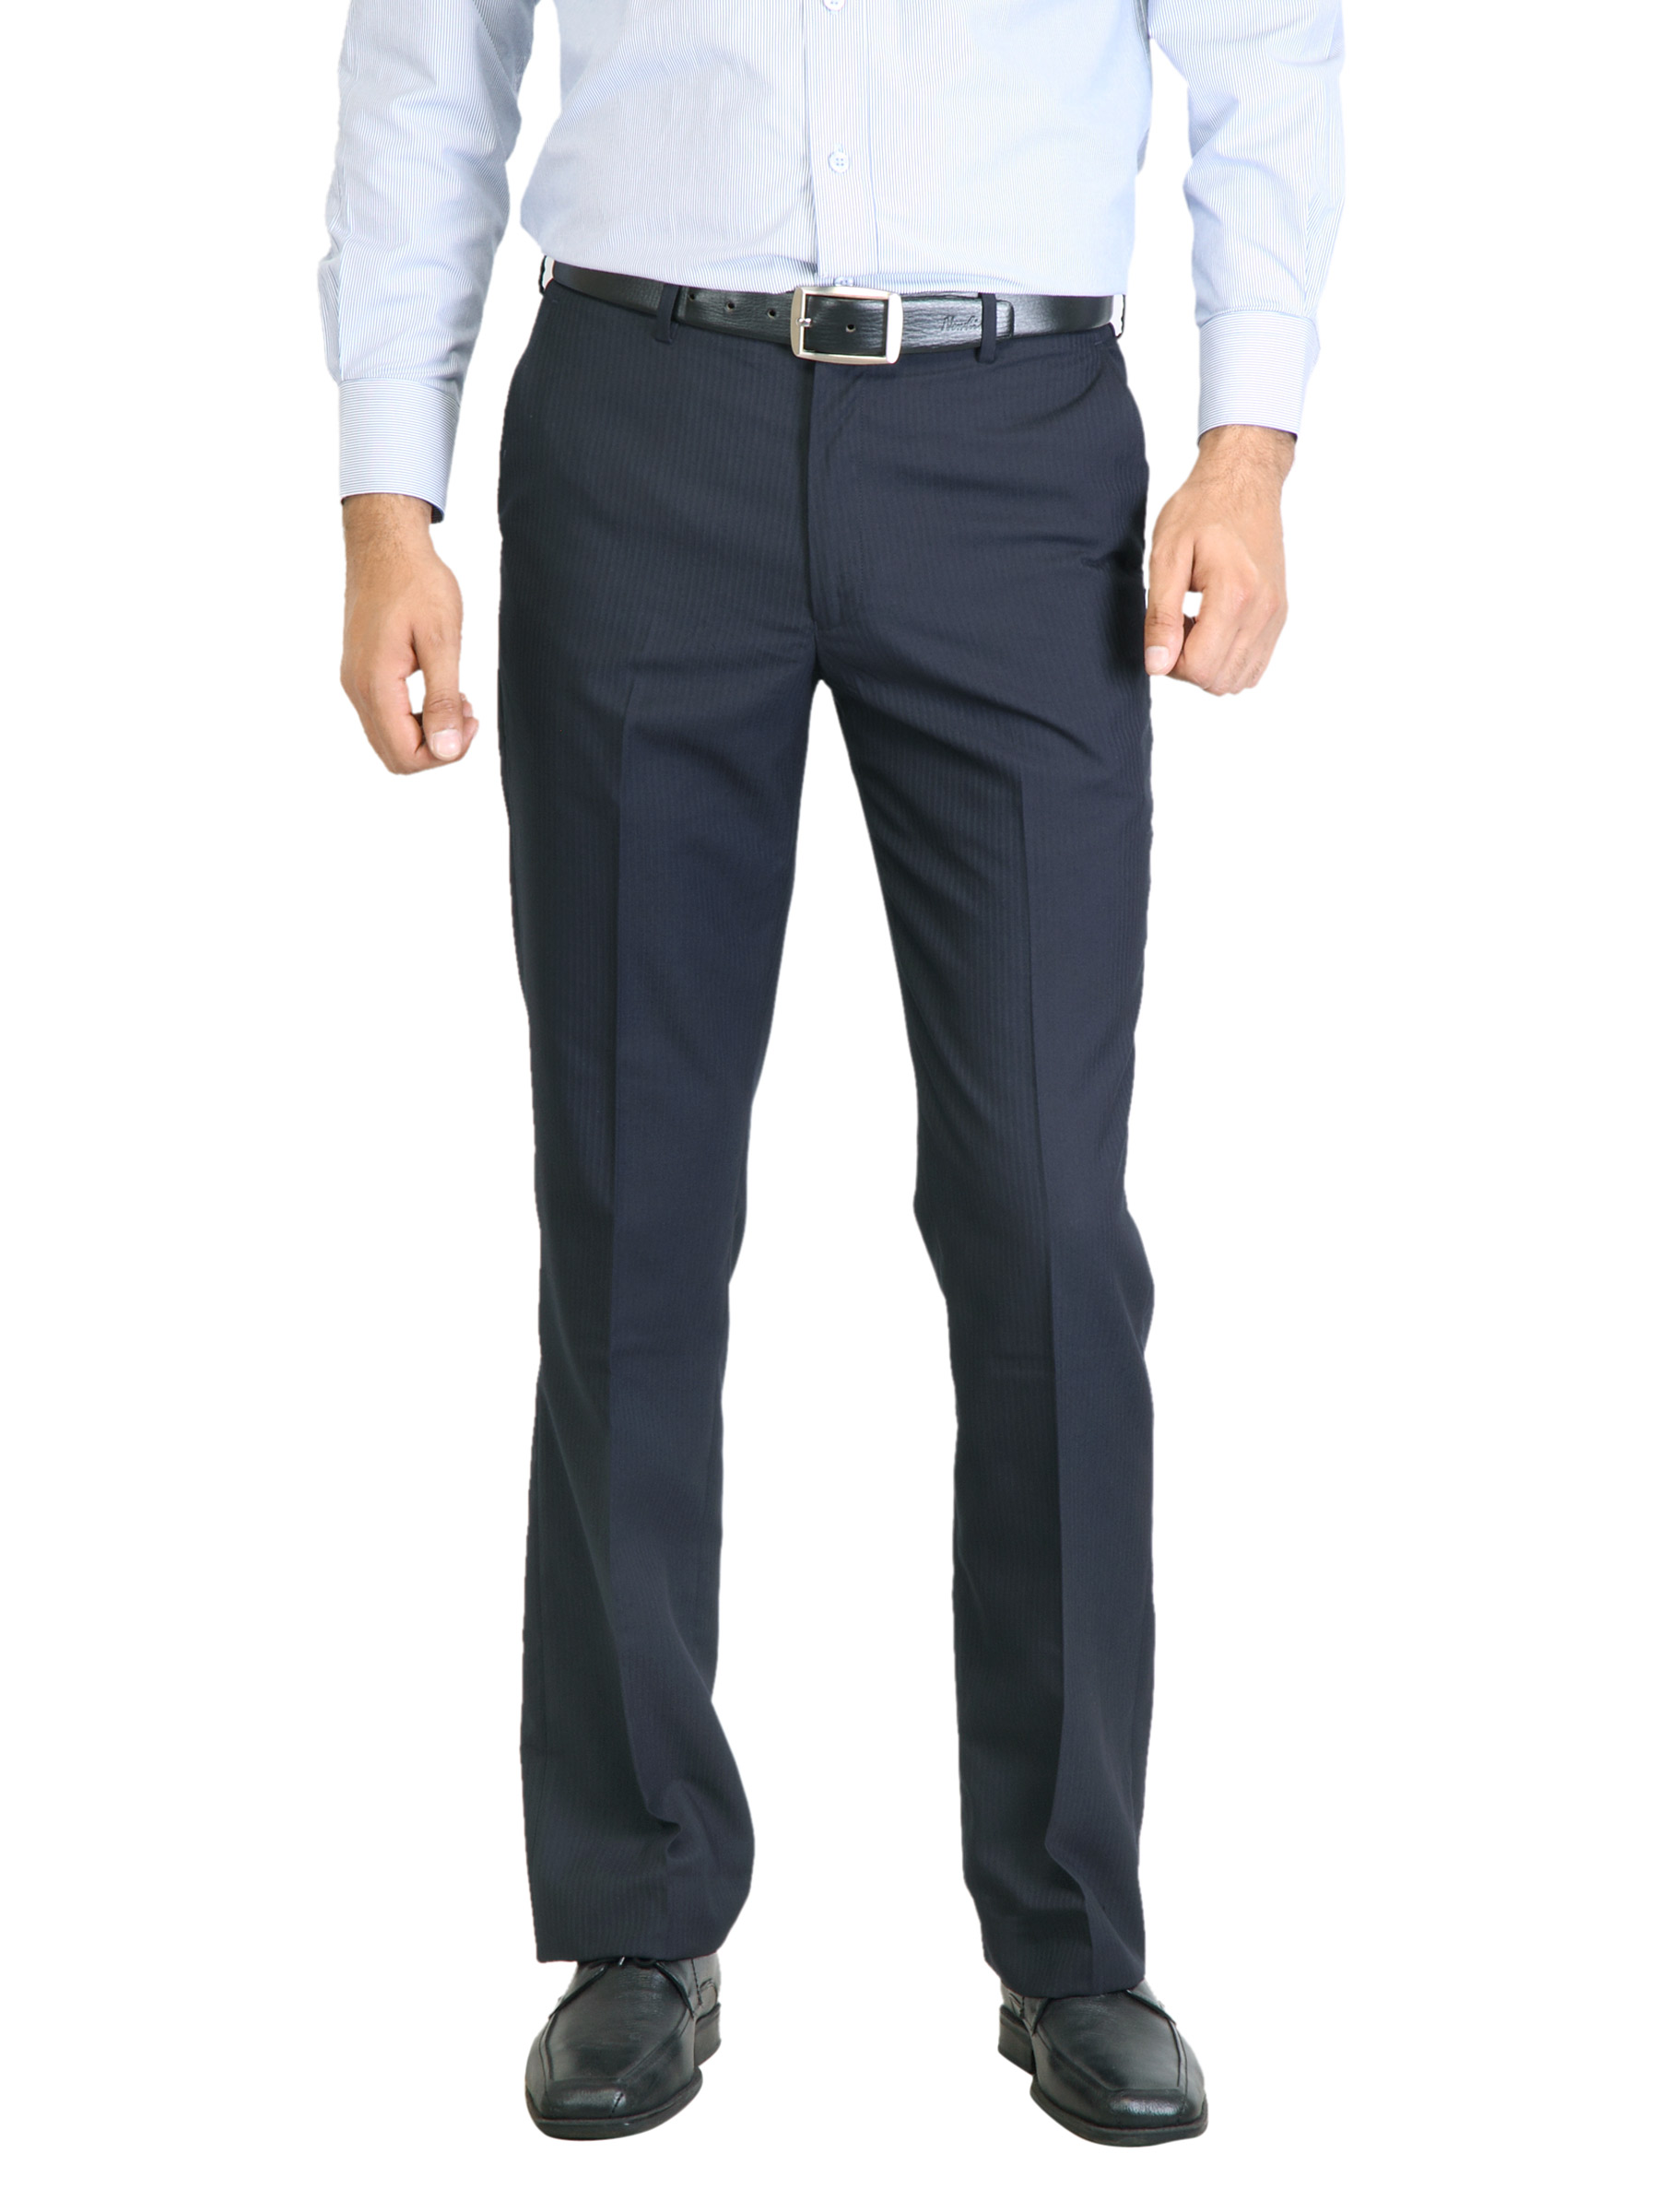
Peter England Men Stripes Navy Blue Trouser
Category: Apparel / Bottomwear / Trousers
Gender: Men
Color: Navy Blue
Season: Fall 2011
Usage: Formal